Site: brandenburg
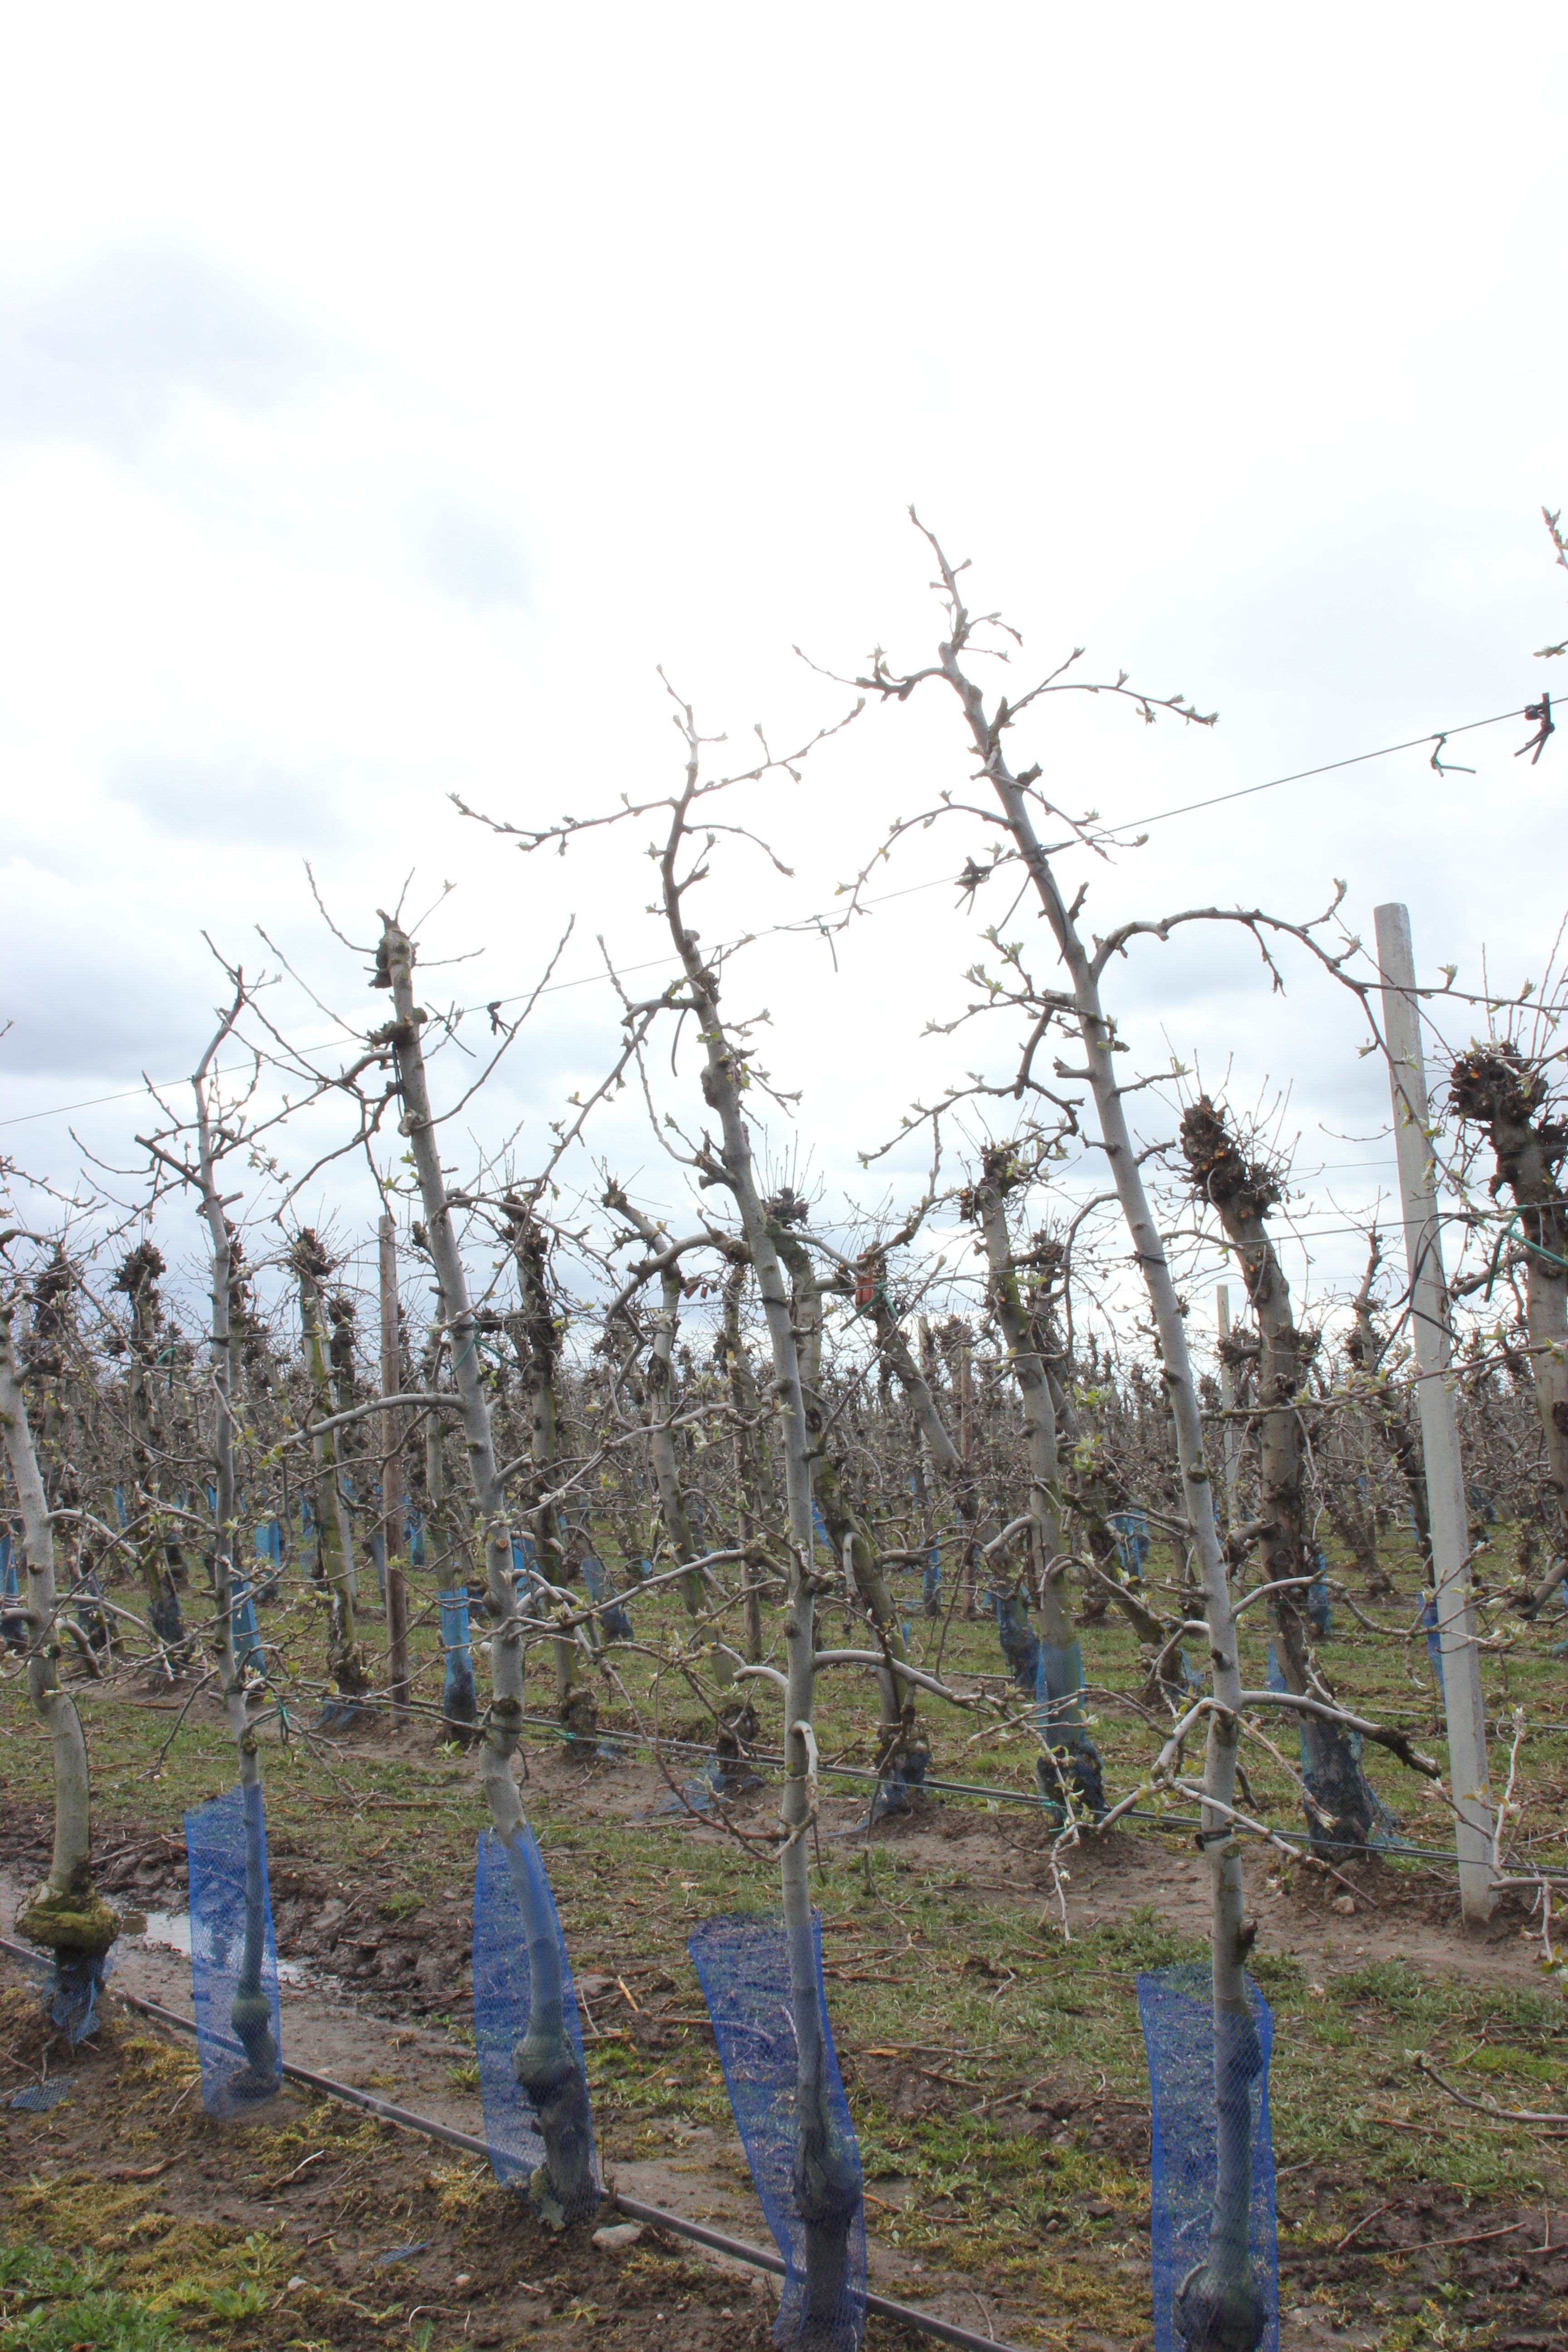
Growth stage (BBCH 55): Inflorescence emergence